Ankie Stork

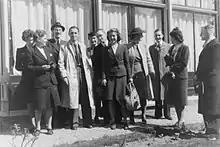
Utrechts Kindercomité

Ankie Stork (c. 1922 – November 23, 2015) was a Dutch resistance fighter during the German occupation of the Netherlands. She is credited with saving thirty-five Jewish children from the Nazis by hiding them around the town of Nijverdal during World War II. Stork acted as part of , a Dutch resistance group based in Utrecht. Other prominent members of the group included the publisher, Geert Lubberhuizen.